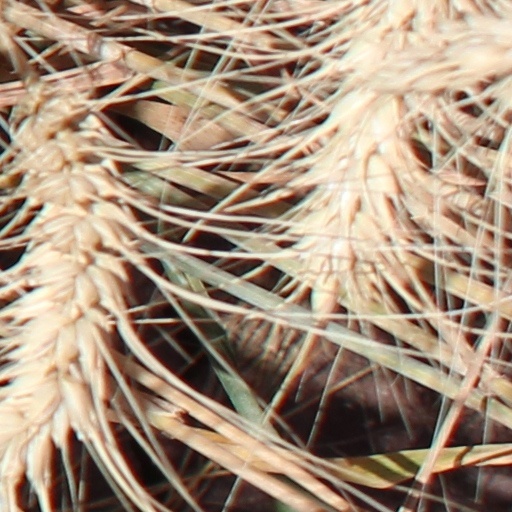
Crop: wheat